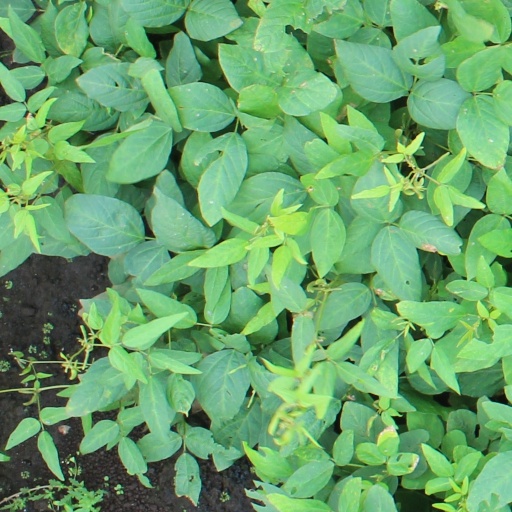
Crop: soybean